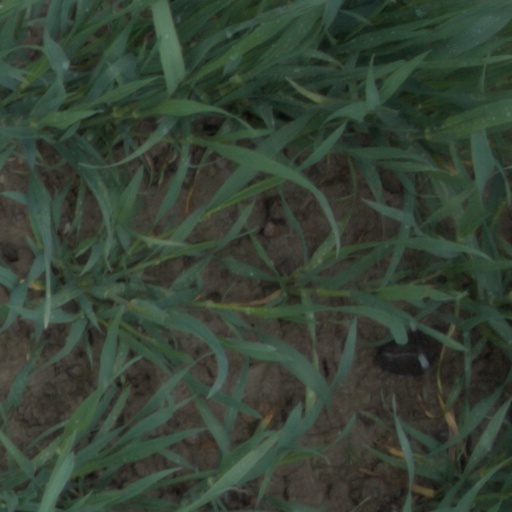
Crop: wheat